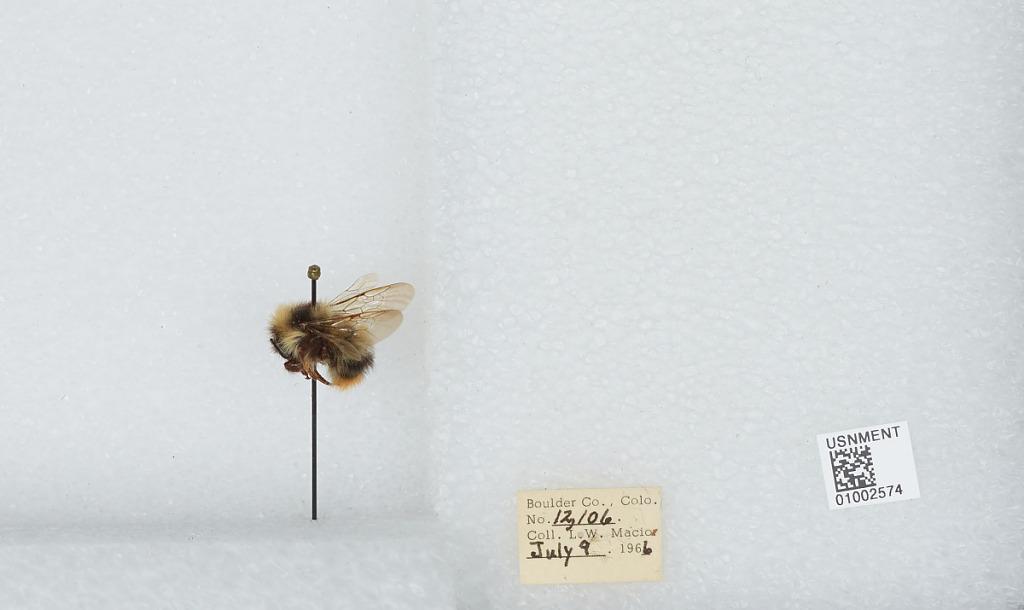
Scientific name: Bombus (Alpinobombus) balteatus Dahlbom
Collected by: L. Macior
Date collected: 1966-7-9
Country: United States
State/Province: Colorado
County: Boulder
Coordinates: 40.0275, -105.252